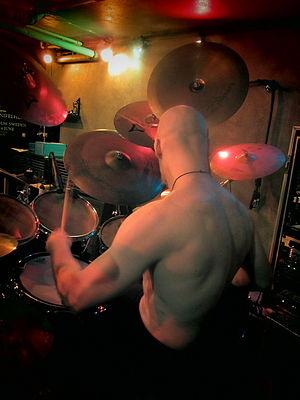
Tomas Asklund, ou Alzazmon, est un batteur qui pour la plupart est connu pour ses participations dans des groupes de black metal/death metal comme Dissection, Dark Funeral, Infernal et Dawn, mais il a également joué pour des groupes/projets de différents genres de musique, et il compose et enregistre sans cesse ses propres compositions dans son studio, Monolith.